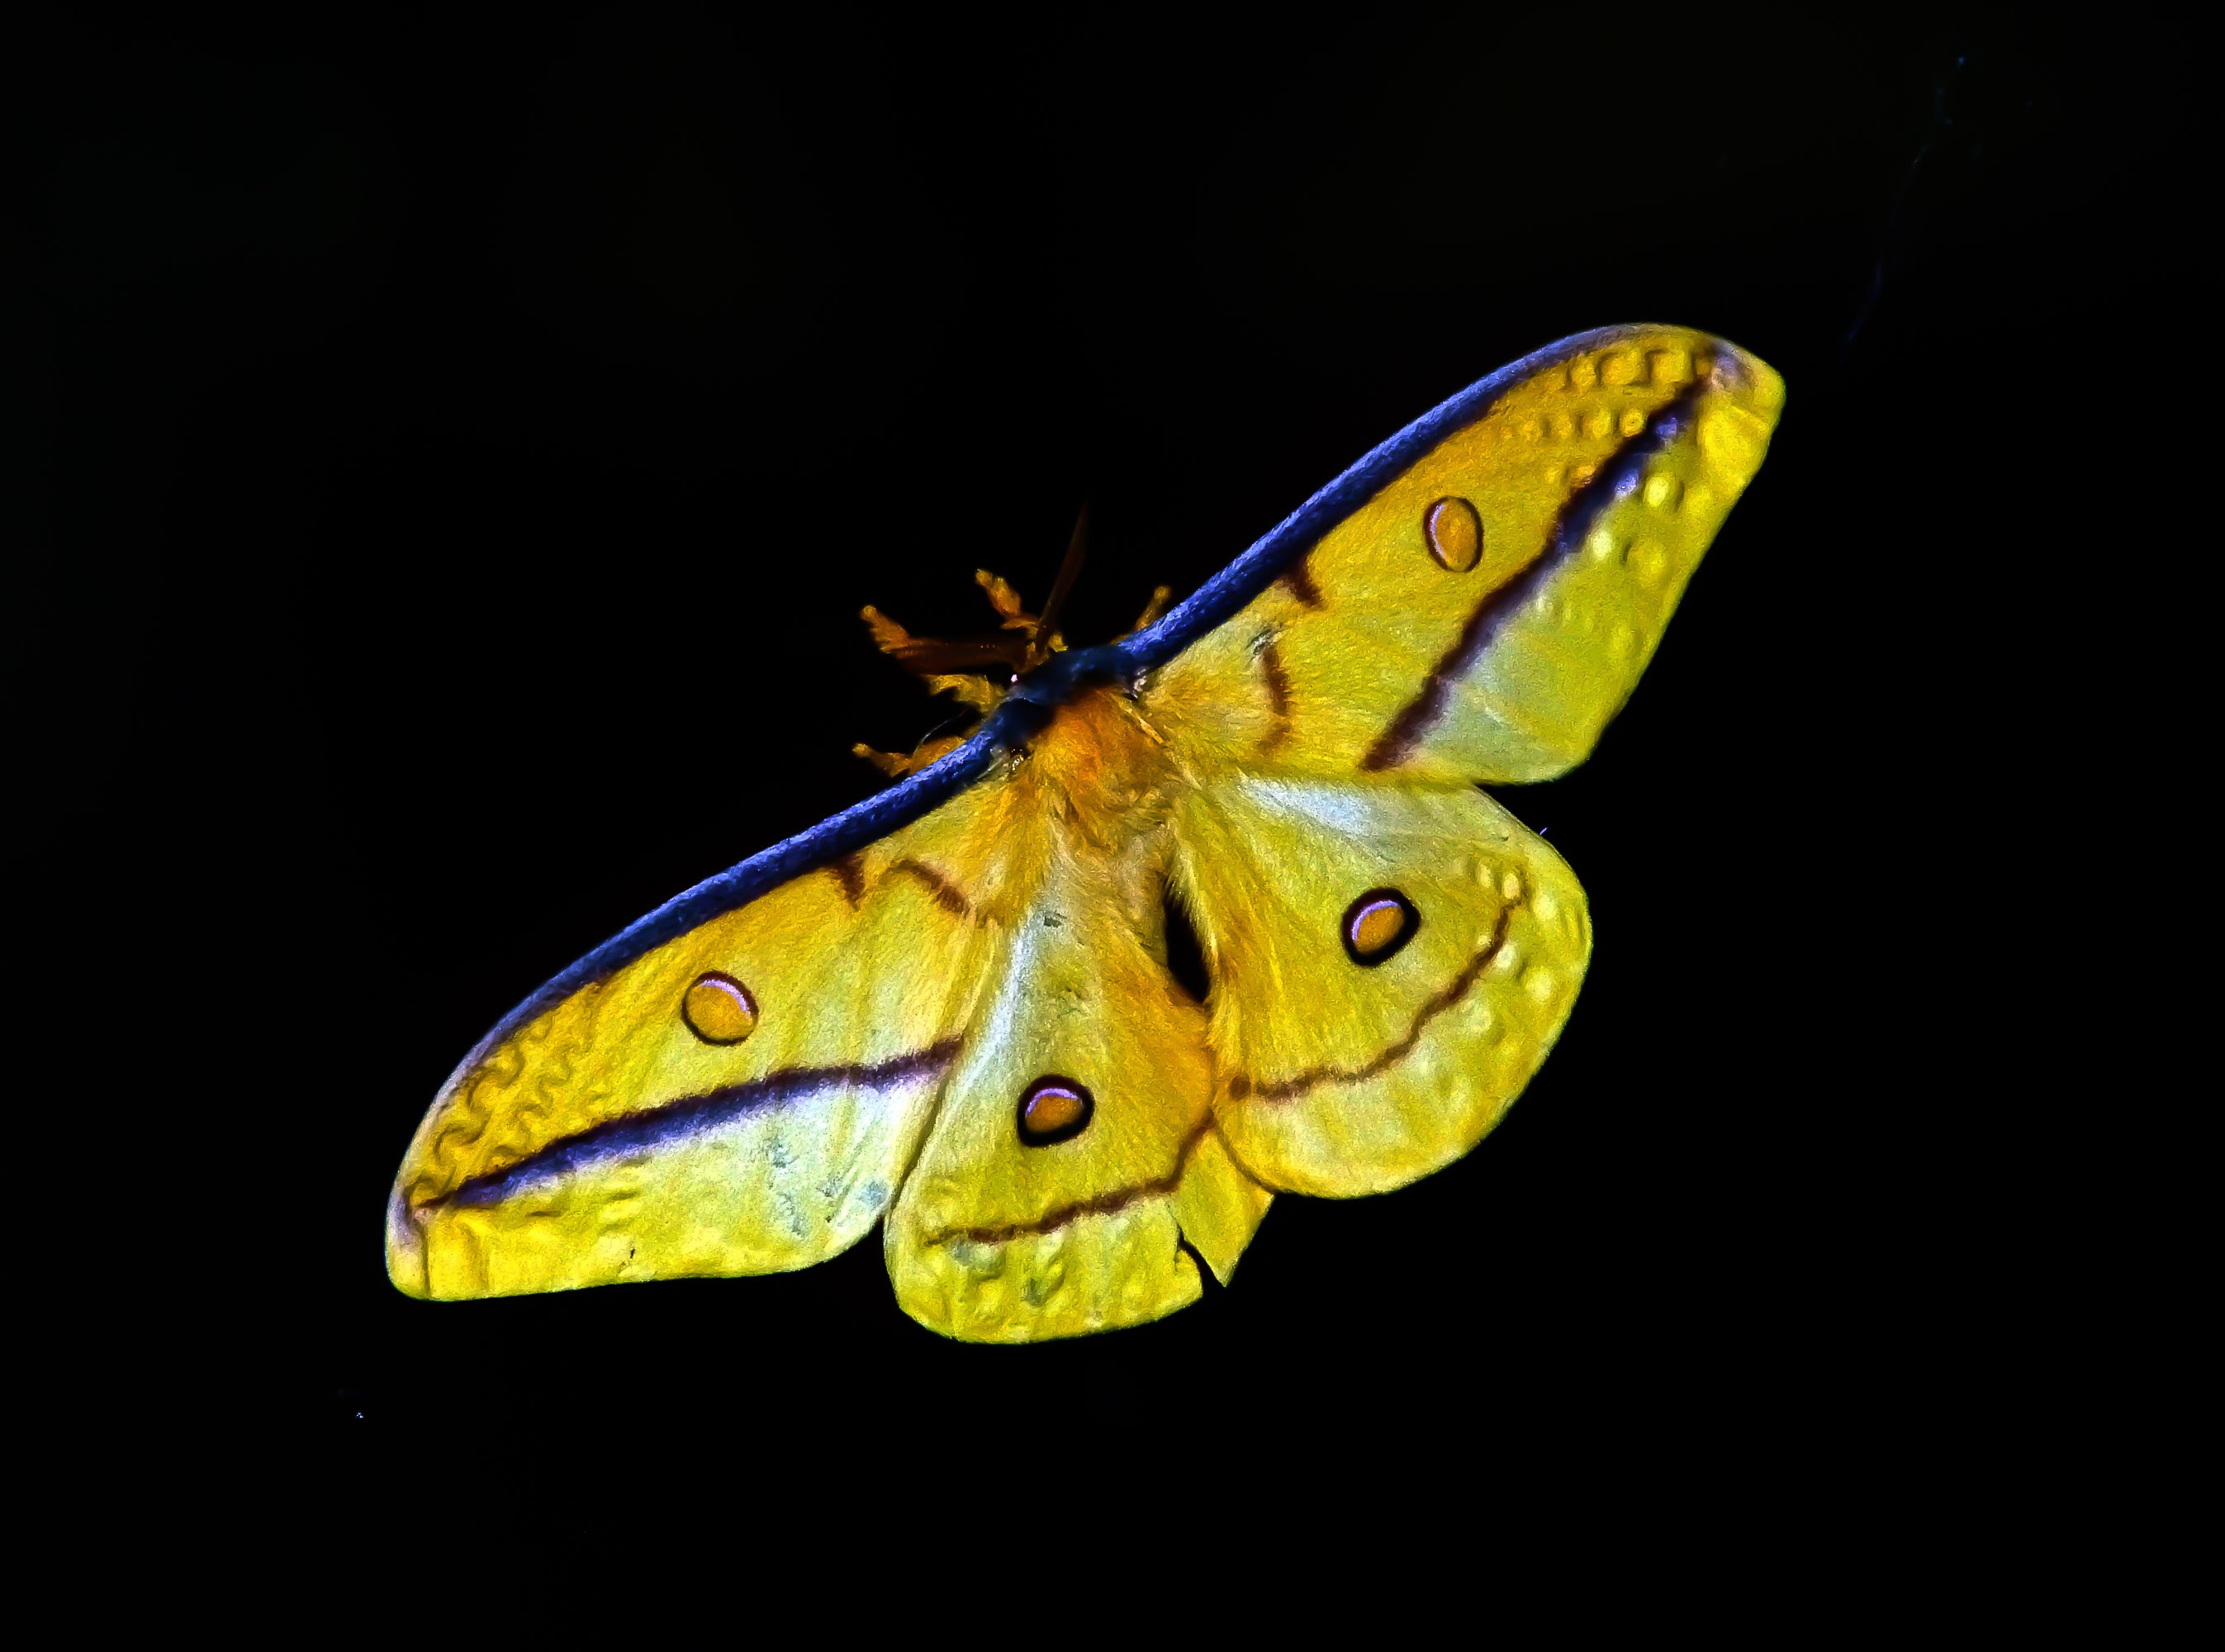
wing, photography, flower, insect, moth, butterfly, yellow, fauna, invertebrate, close up, macro photography, organism, arthropod, pollinator, moths and butterflies